South African military decorations

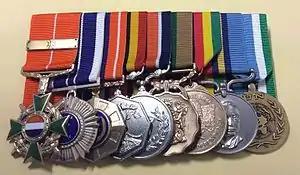
Major Arthur Walker HCG and Bar SM: Honoris Crux Gold and Bar, Southern Cross Medal, Pro Patria Medal, Southern Africa Medal, General Service Medal (South Africa), Good Service Medal, Bronze, Zimbabwean Independence Medal, General Service Medal (Rhodesia), and a United Nations medal for peacekeeping operations

In 1996, two separate sets of decorations were instituted for veterans who had served in the Azanian People's Liberation Army and Umkhonto we Sizwe during the armed campaign against the former government.